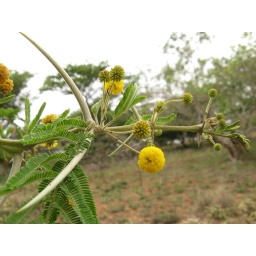
yellow flower in South Africa